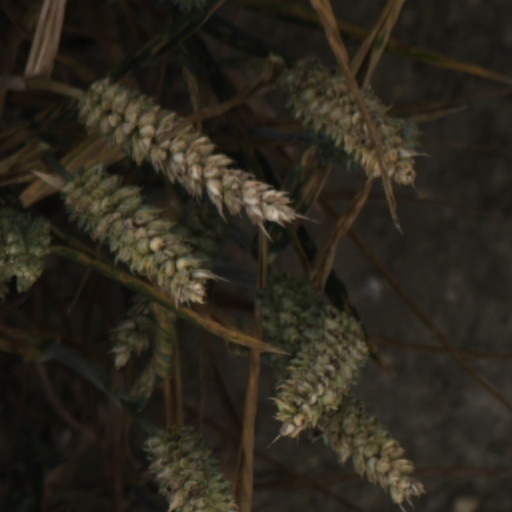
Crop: wheat